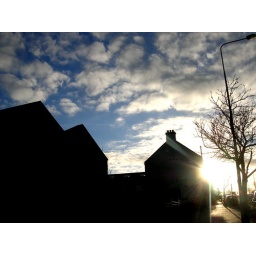
blue sky above a church